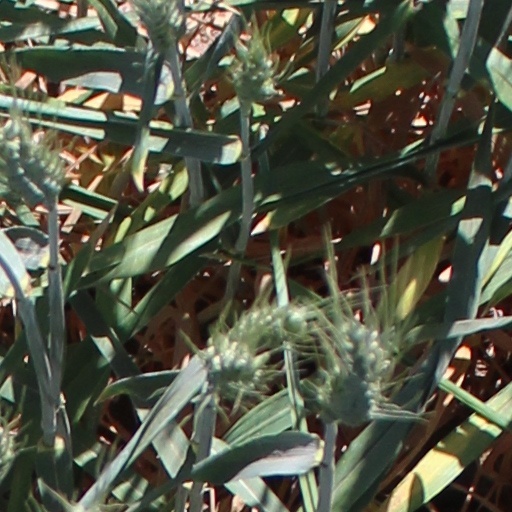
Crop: wheat